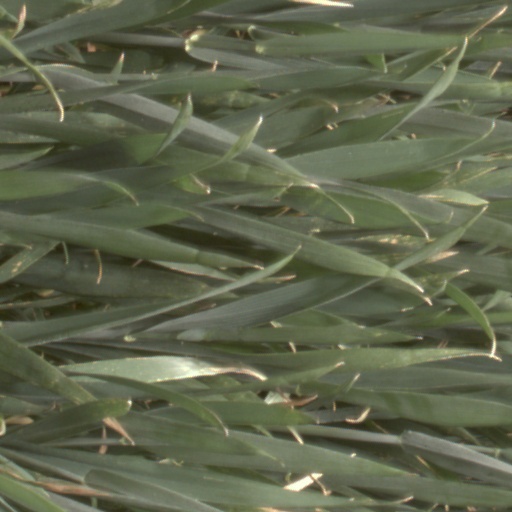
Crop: wheat